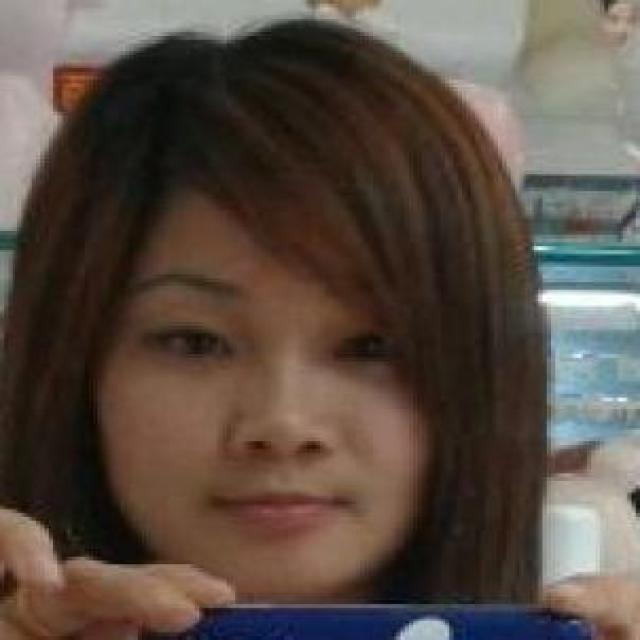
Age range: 21-44